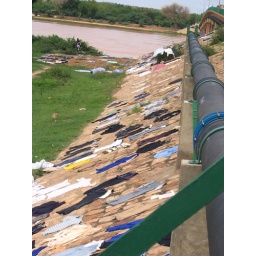
clothes drying by niger river